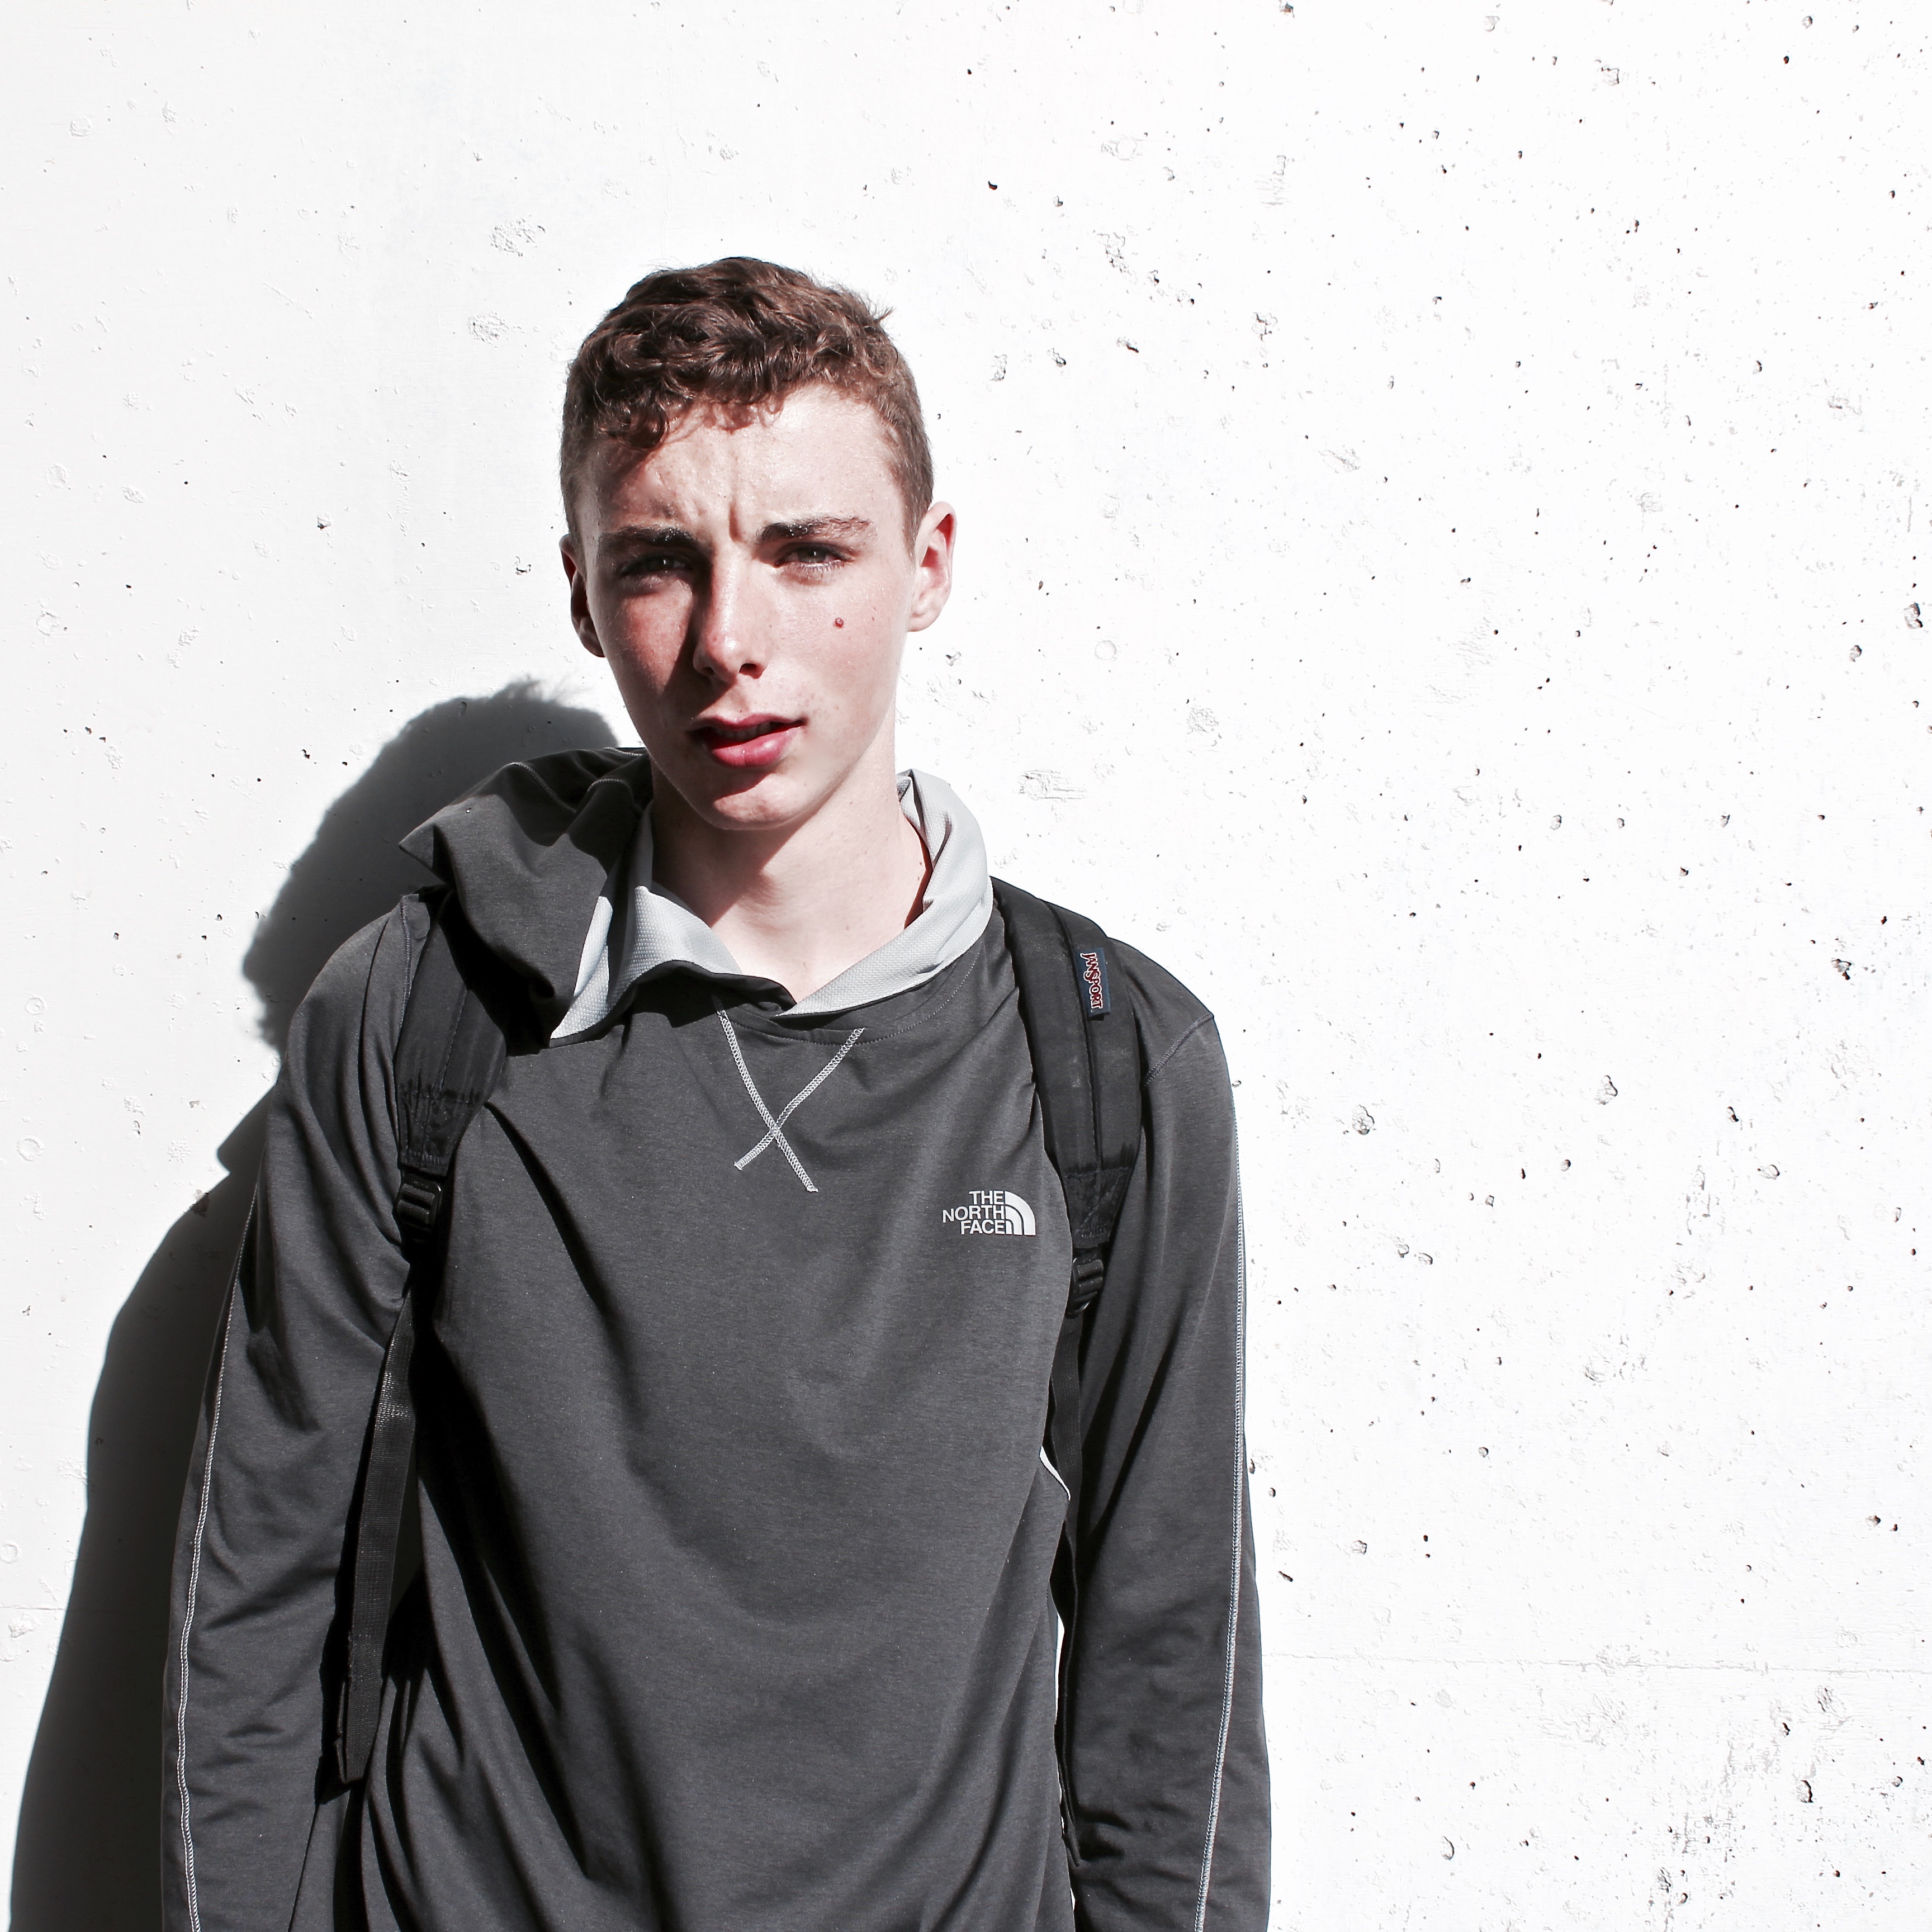
leather, clothing, jacket, outerwear, hood, collar, brand, tuxedo, gentleman, sleeve, formal wear